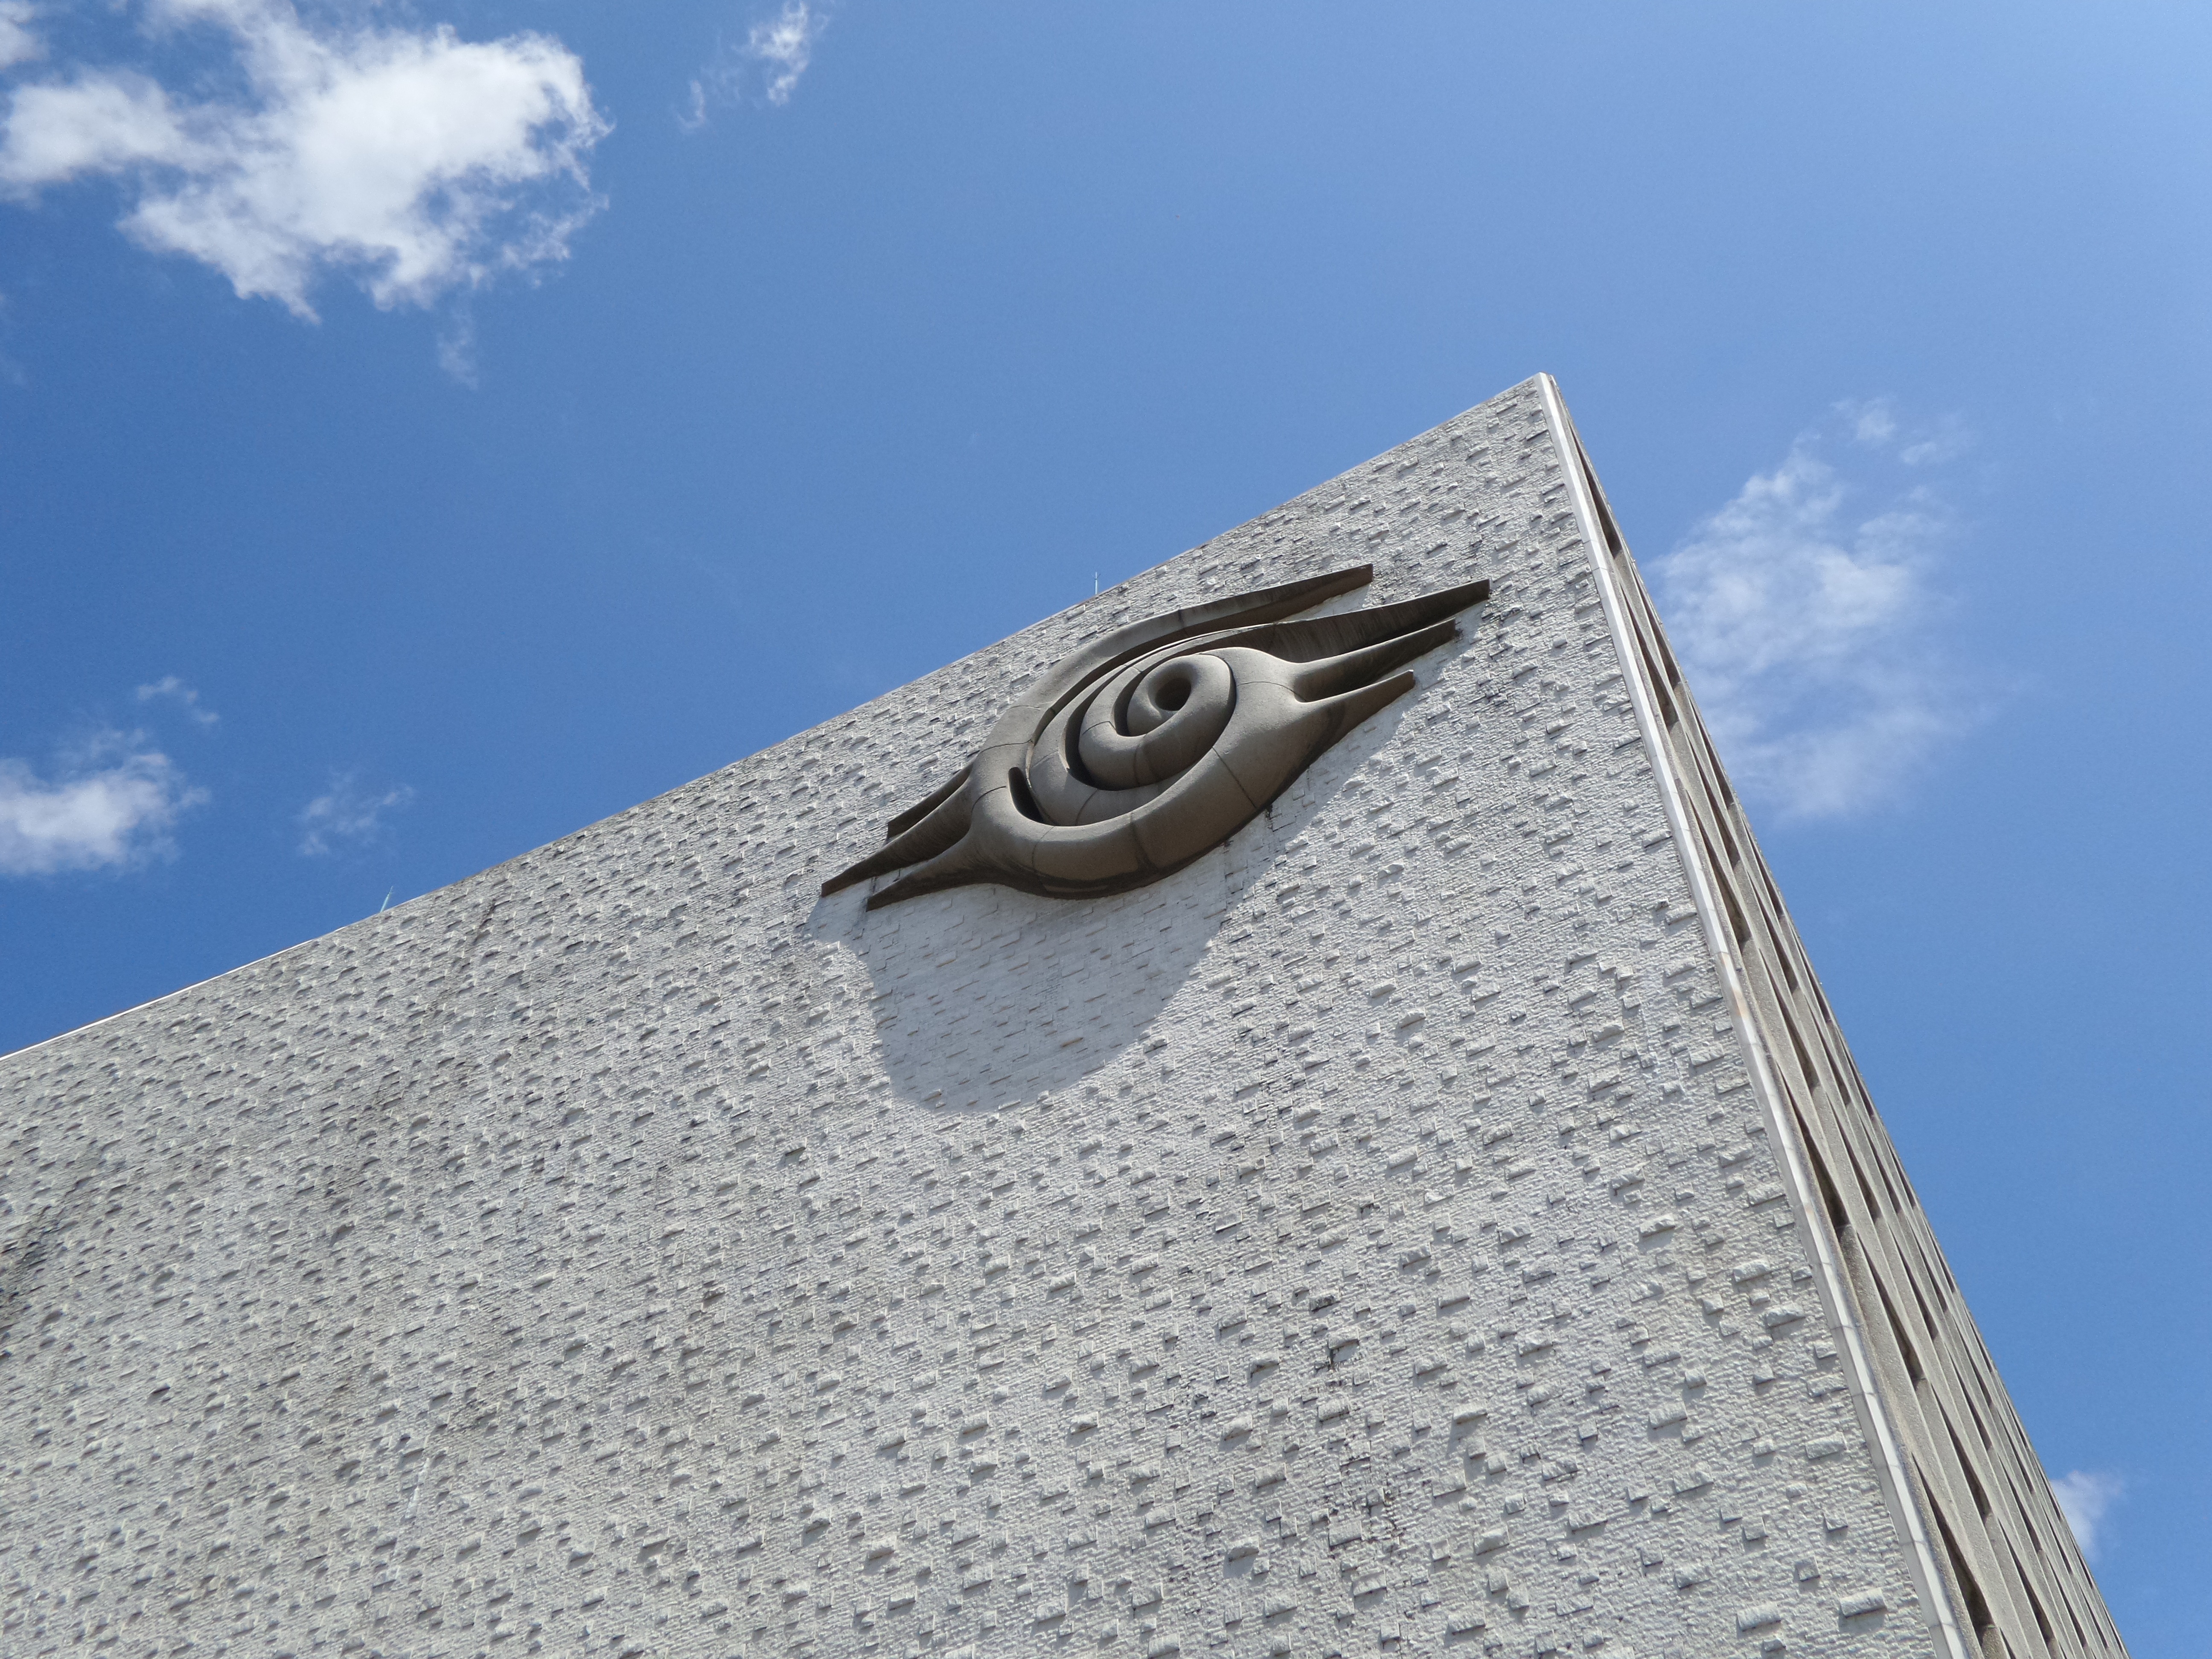
wing, sky, building, skyscraper, monument, blue, japan, eye, shape, toyama, atmosphere of earth